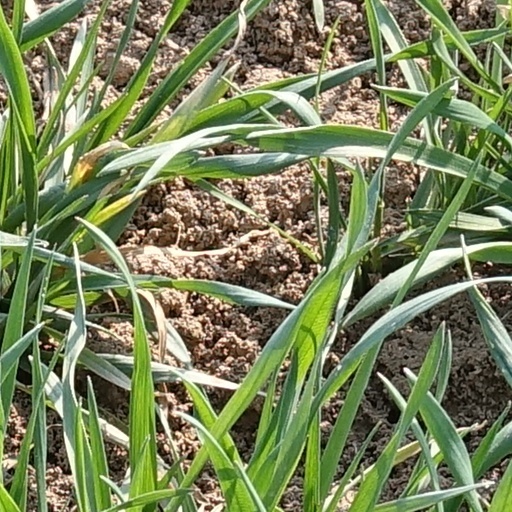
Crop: wheat